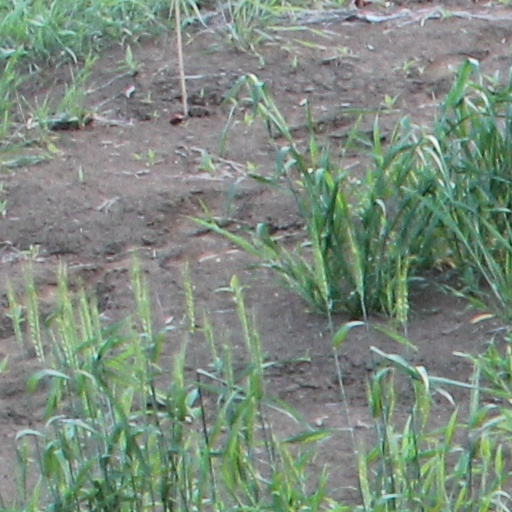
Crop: wheat